César Díaz (film director)

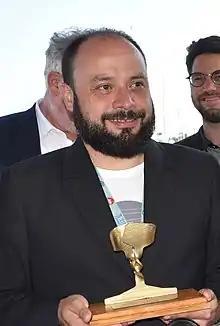

Born and raised in Guatemala City, Díaz moved to Belgium in 1998 as a student at the Free University of Brussels. In 2011, after developing an interest in filmmaking, he attended La Fémis film school in Paris where he studied in the school's Atelier Scénario, a year-long screenwriting workshop. Since the mid-2000s, Díaz has worked on a number of documentary films, before making his feature-length debut in 2019 with "Our Mothers". The film premiered at the 2019 Cannes Film Festival, where Díaz won the Caméra d'Or.